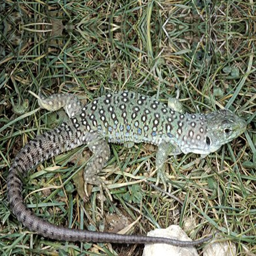
picture of an eyed lizard